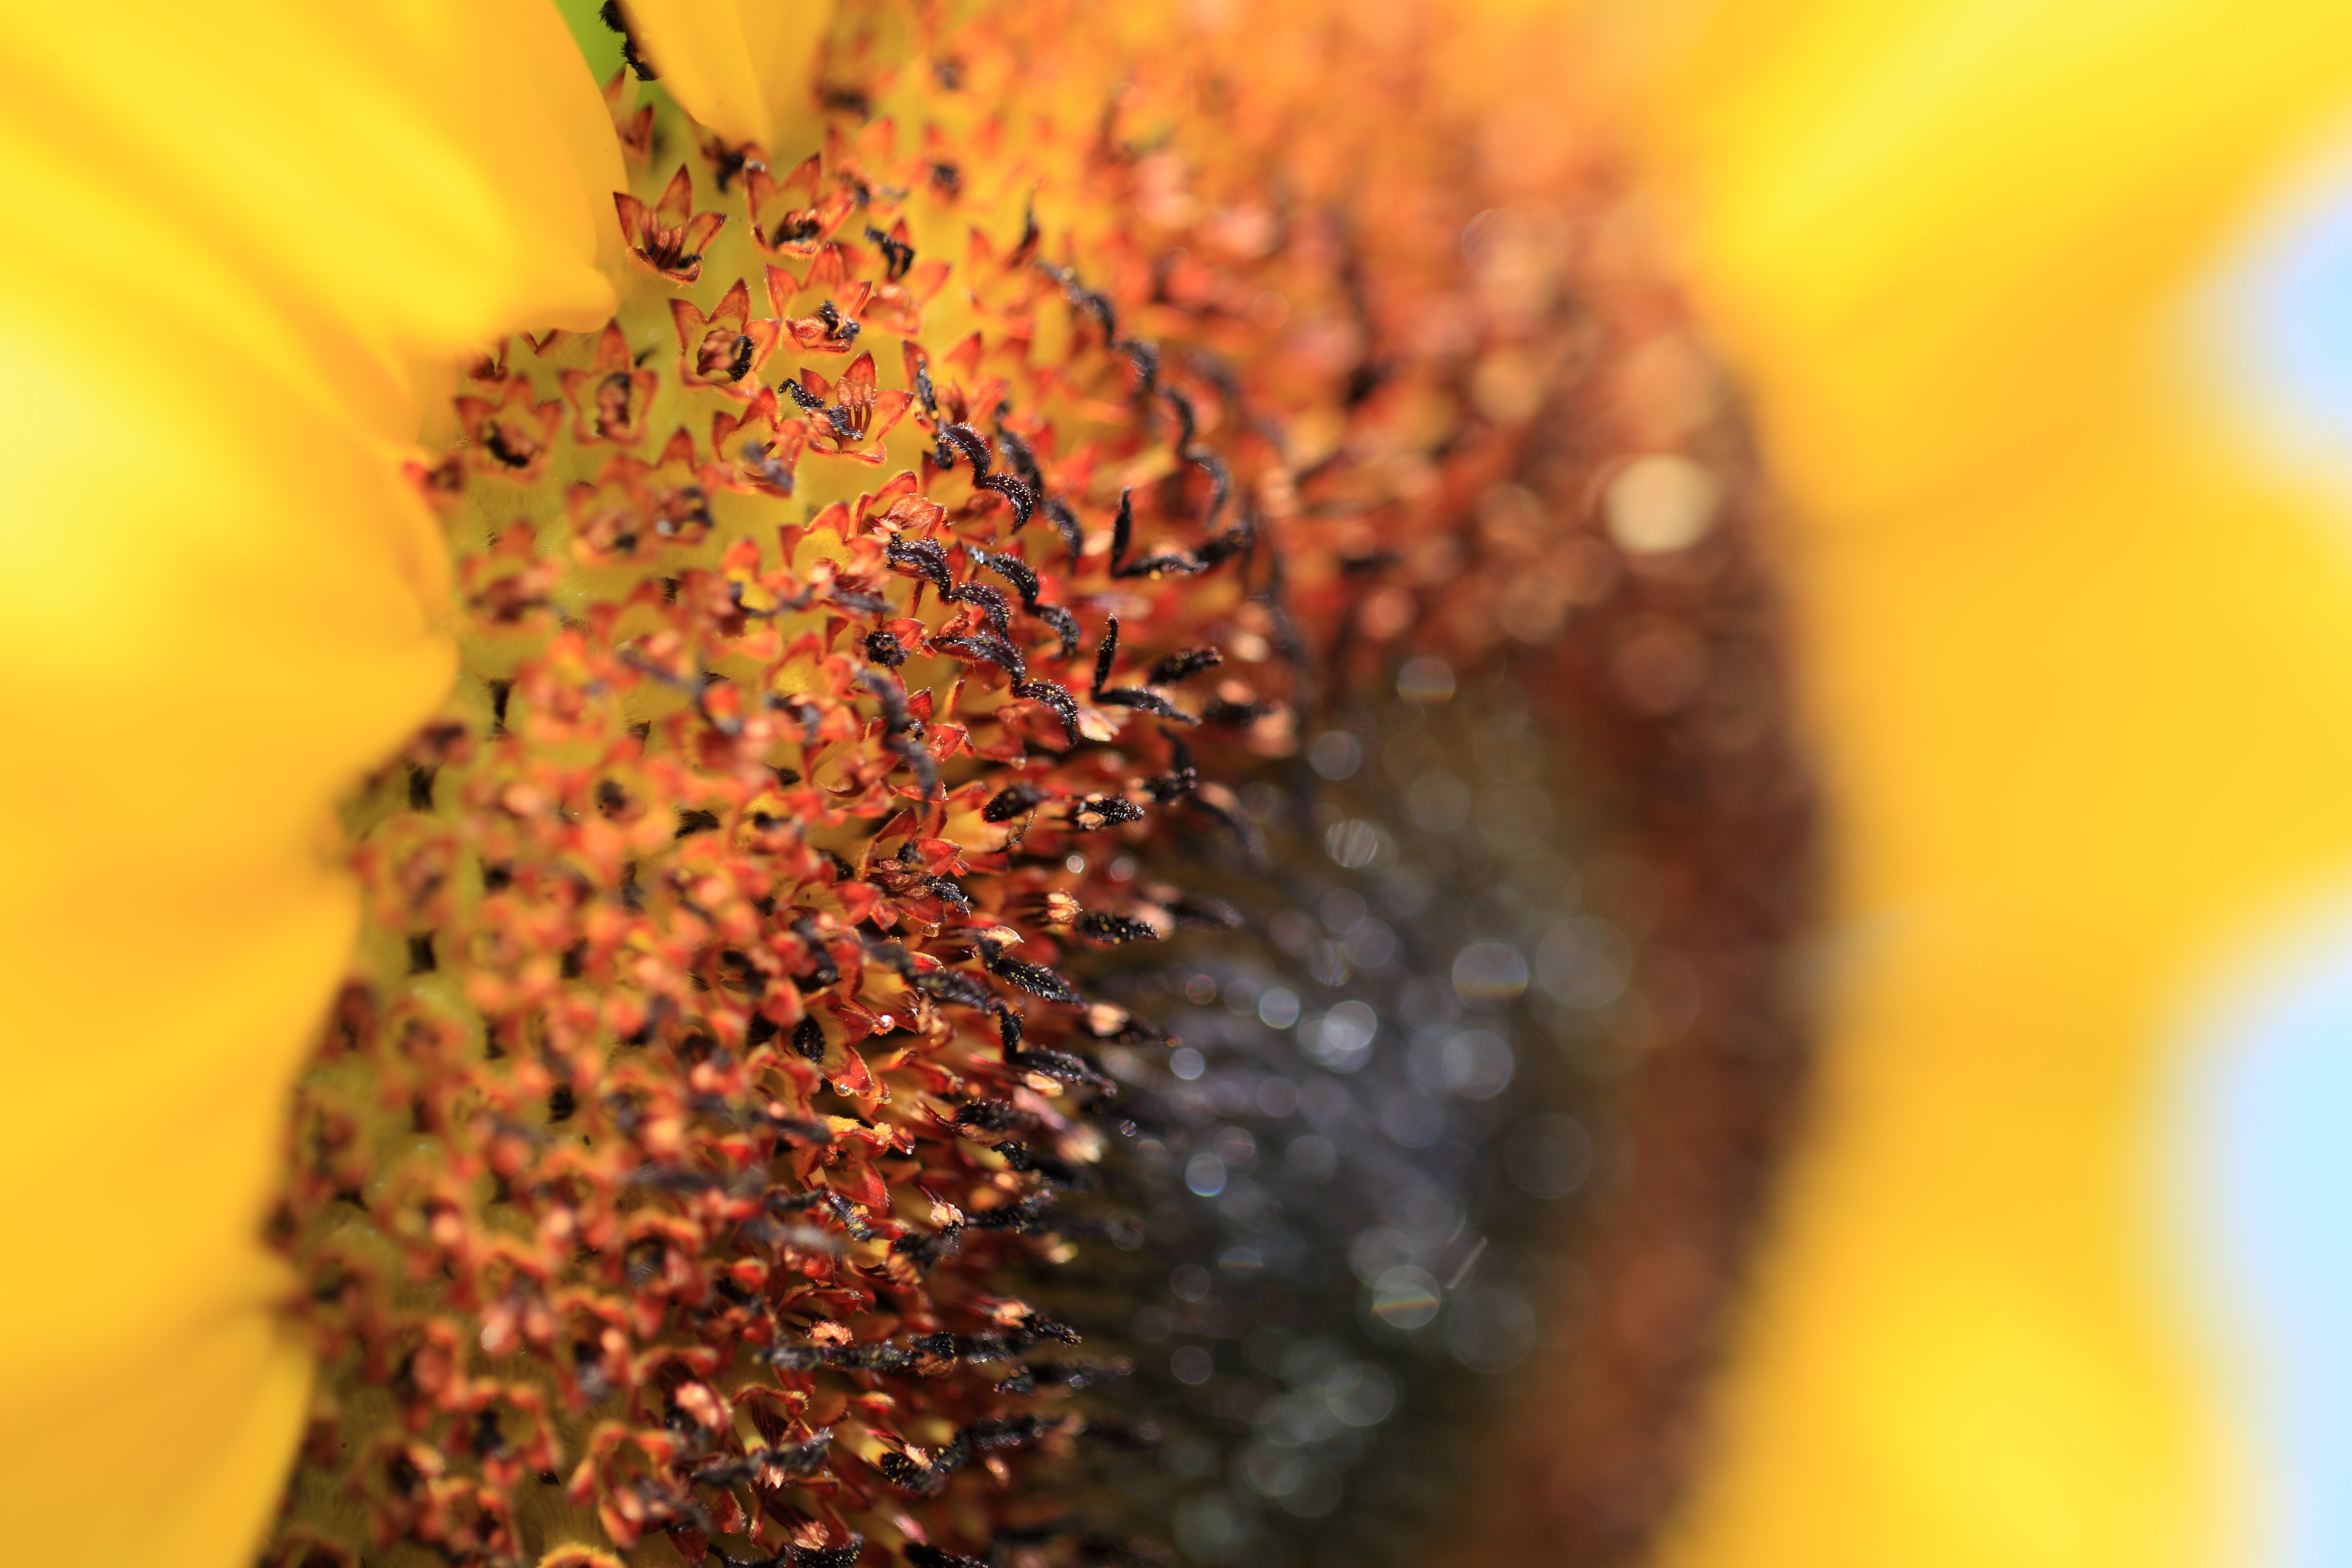
blossom, plant, photography, flower, petal, pollen, food, high, produce, botany, yellow, flora, sunflower, close up, helianthus, tochigi, 5d, hires, markii, hi, res, resolution, mashiko, haga, macro photography, flowering plant, daisy family, sunflower seed, plant stem, land plant